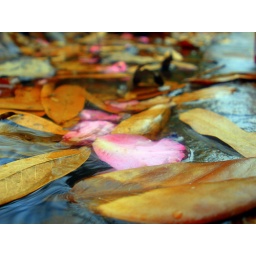
I liked the flower petals in the water idea.